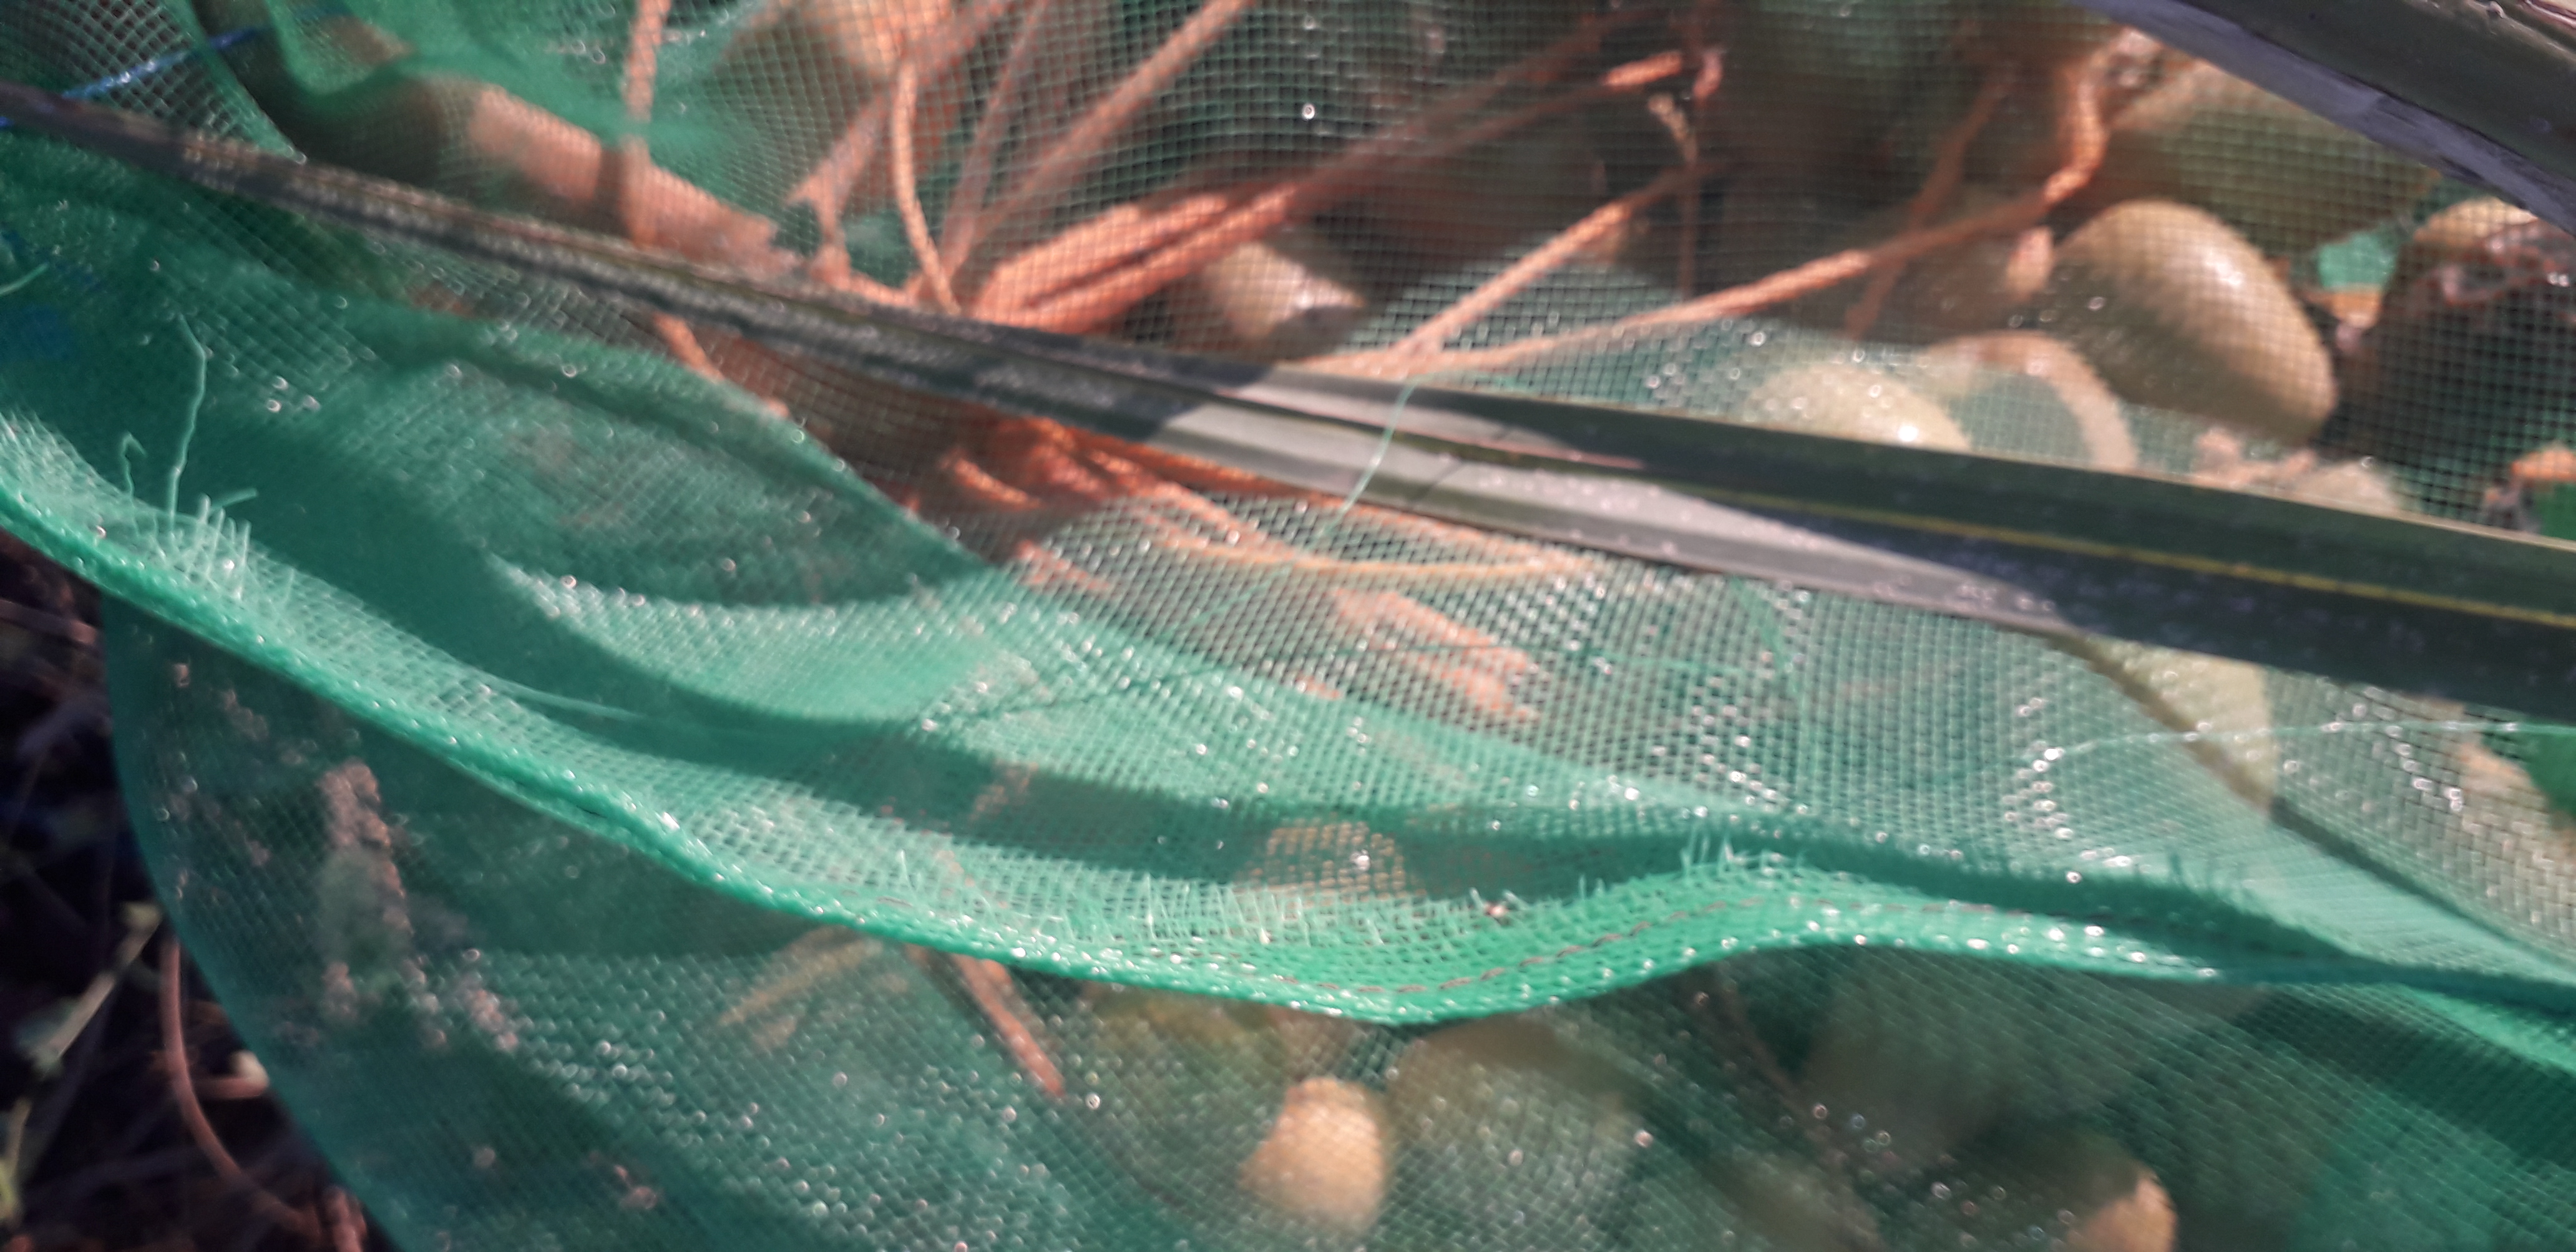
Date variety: Boufagous